Upminster

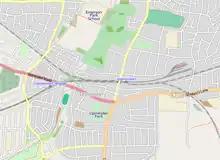
Map of Upminster and environs

Upminster rises to about above sea level to the north and is about above sea level to the south. It rests on a layer of loam, above sand and gravel in the south and London Clay to the north. It is bounded in the west by the River Ingrebourne and there is a stream running east–west, just north of Corbets Tey that has been dammed to form a lake. It has formed part of the continuously built-up area of London since the 1930s and is contiguous with Cranham to the east and Hornchurch to the west. To the north and south there is open land that forms part of the Metropolitan Green Belt and there are open spaces formed by Upminster Golf Club and Upminster Hall Playing Field to the north, Upminster Park and Clock House Gardens to the south, and the Ingrebourne Valley linear park to the south west. The town is effectively divided into north and south parts by the railway line. The north is predominantly residential, with the southern part containing the main shopping area. Further south it becomes predominantly residential again. Upminster is a post town in the RM postcode area; it forms a long protrusion over the M25 motorway and additionally includes North Ockendon, also in Havering, and Bulphan in Thurrock.